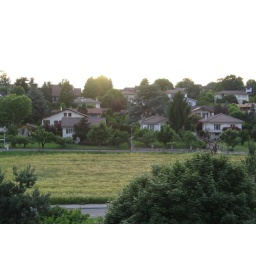
The view from the 4th floor cafeteria in the BC building in EPFL, the place which we call home